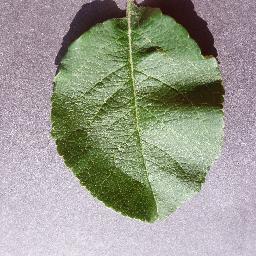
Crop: apple
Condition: healthy